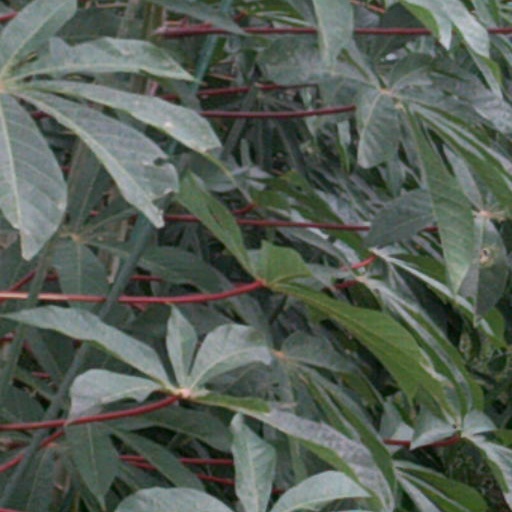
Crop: cassava